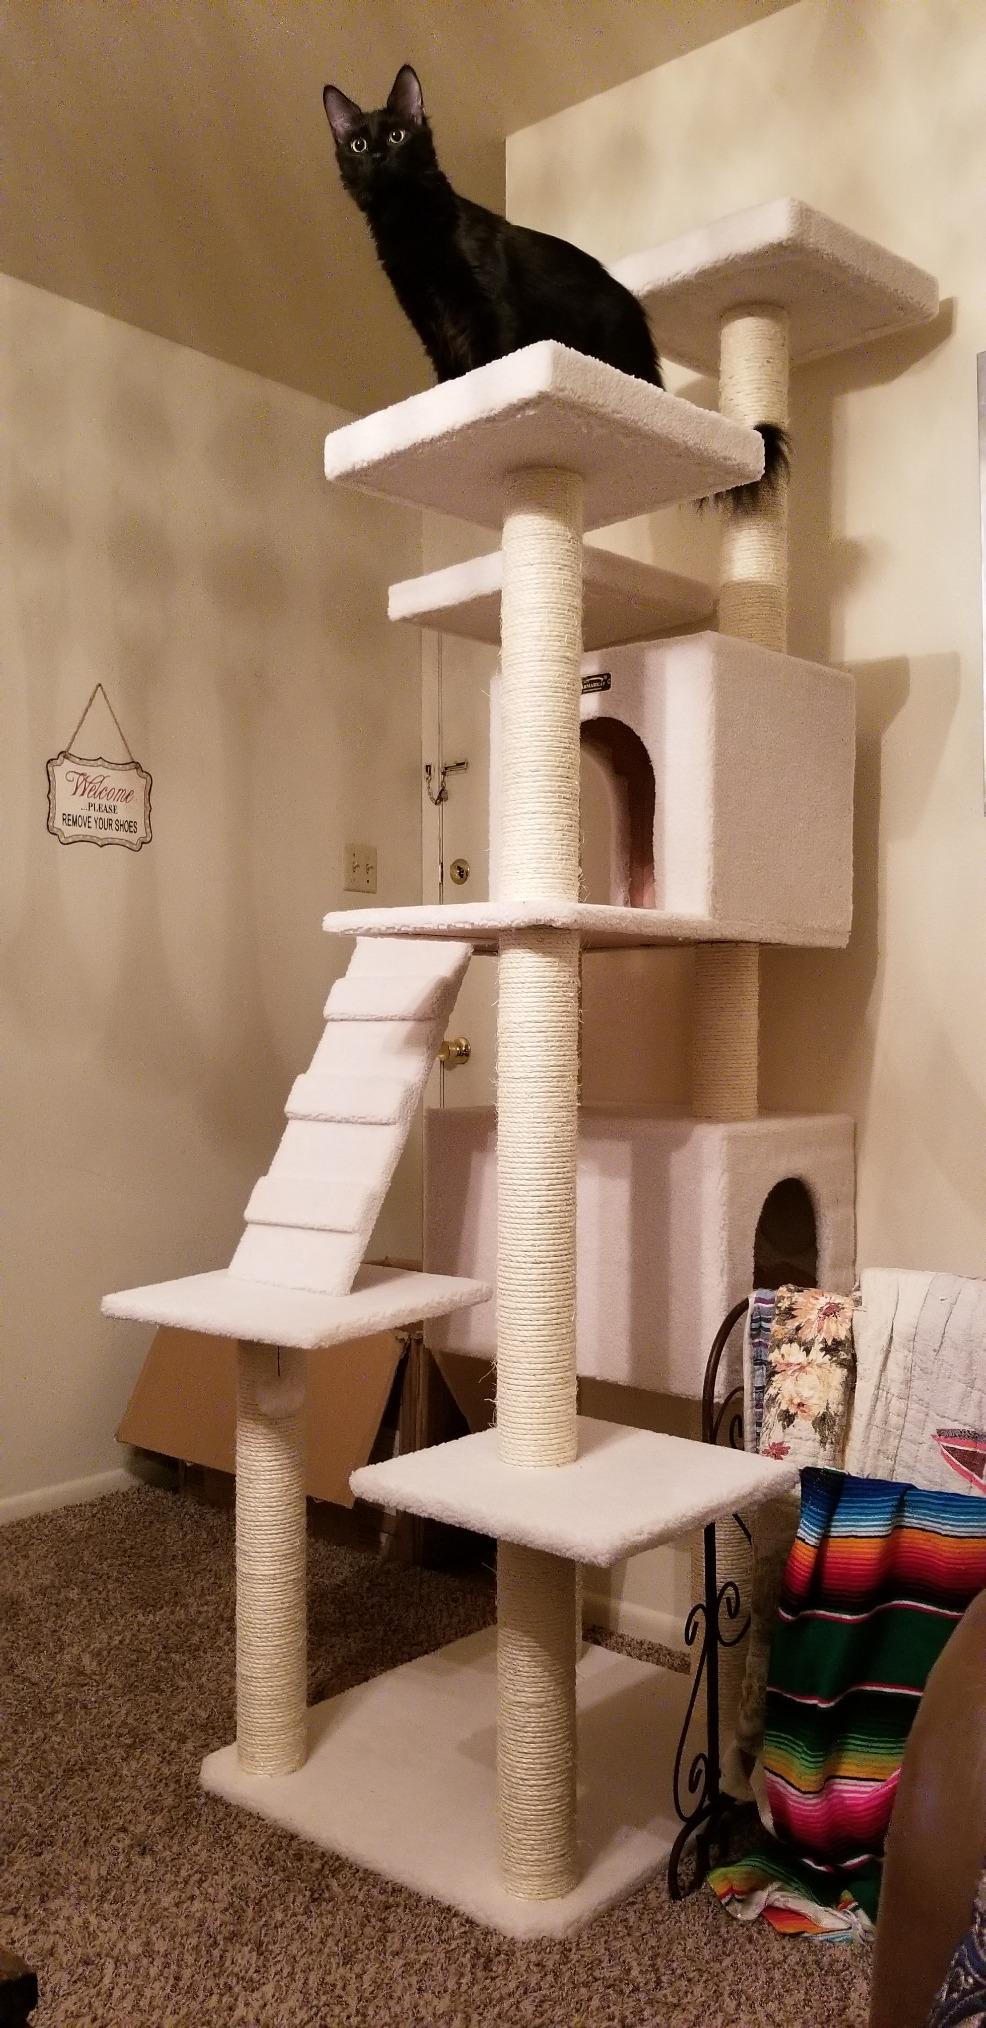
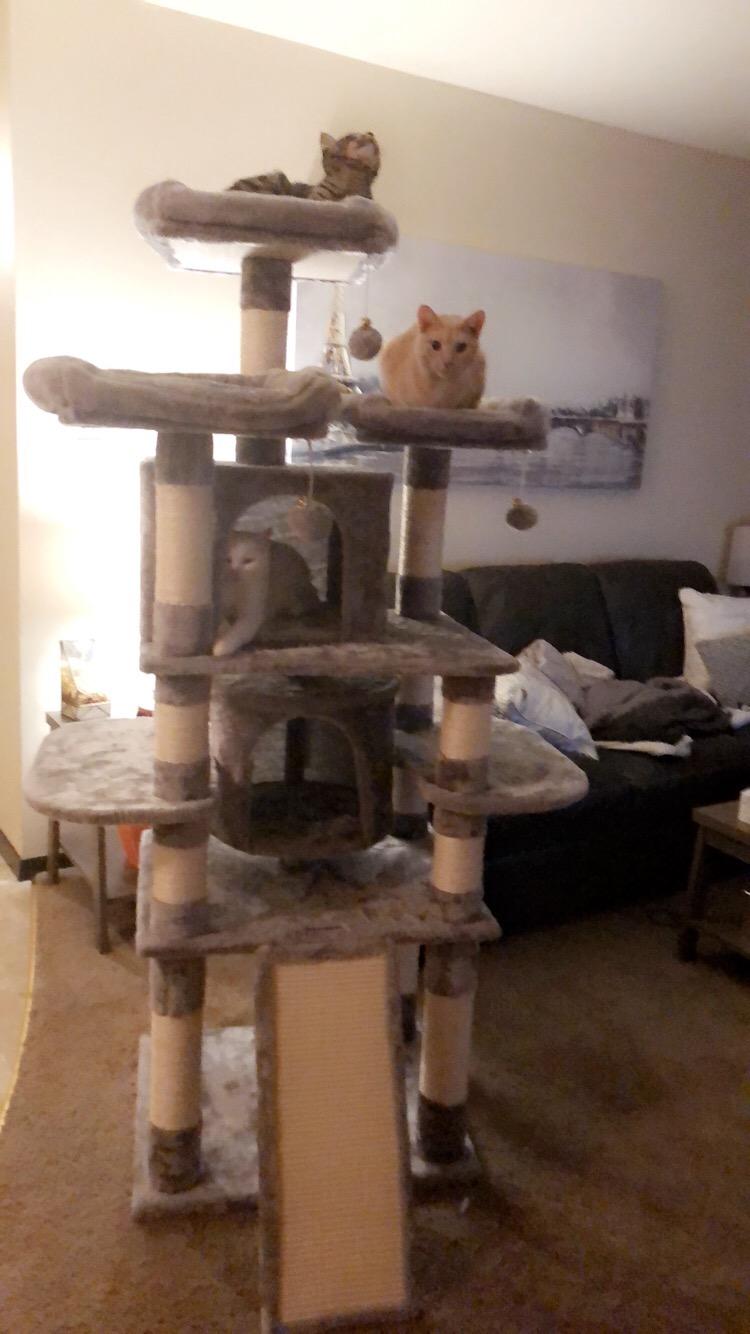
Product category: items_cat tree
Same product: no